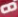
Number: 8